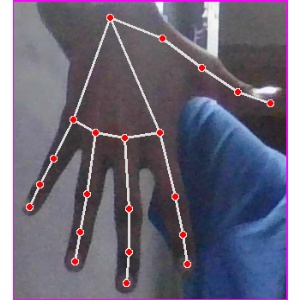
अक्षर: ढ